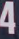
Number: 4